Sadanofuji Akihiro

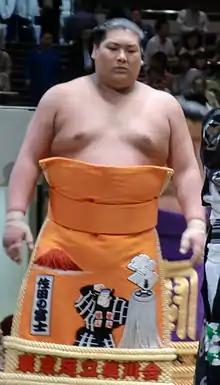
Akihiro in 2010

(born December 25, 1984, as Akihiro Yamamoto) is a former sumo wrestler from Kazusa, Nagasaki, Japan. He was a "jūryō" division champion in 2012. The highest rank he reached was "maegashira" 2. He retired in 2017 and was a coach at Sakaigawa stable under the name of Furiwake (振分) until 2024.